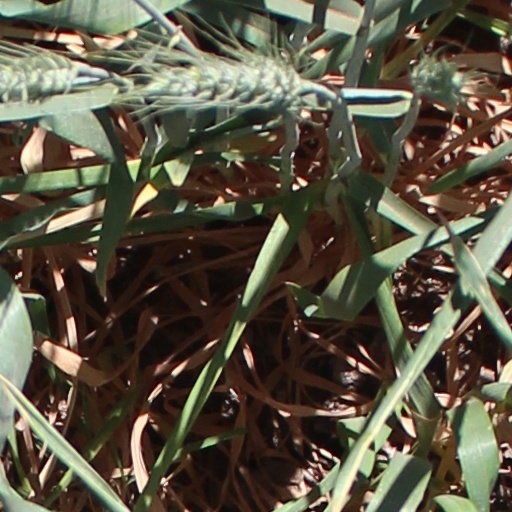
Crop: wheat